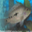
Label: aquarium_fish